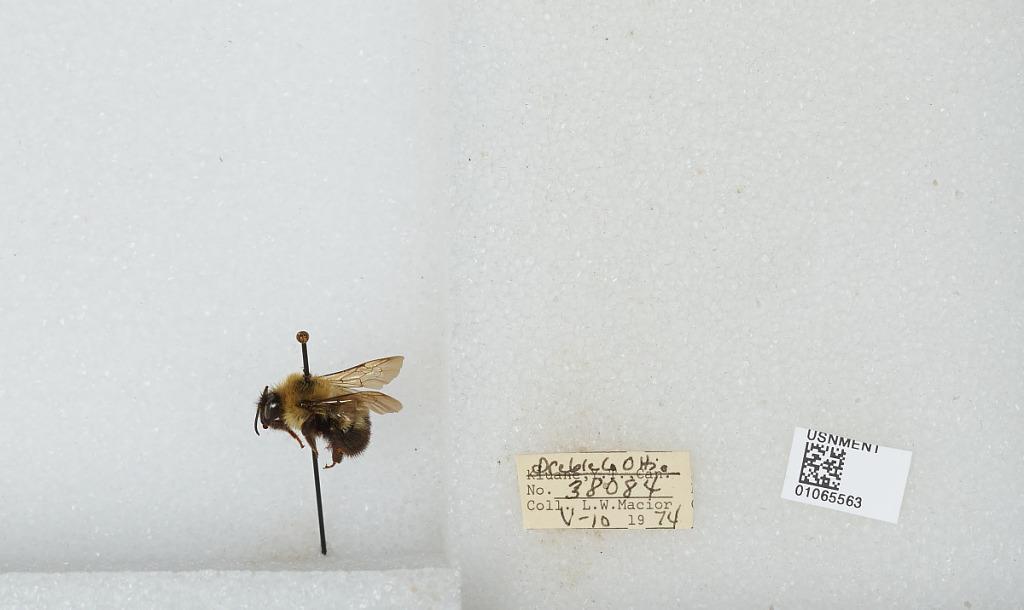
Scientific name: Bombus (Pyrobombus) bimaculatus Cresson
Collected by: L. Macior
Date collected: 1974-5-10
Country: United States
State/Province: Ohio
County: Preble
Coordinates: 39.7778, -84.6897